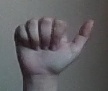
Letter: dhad